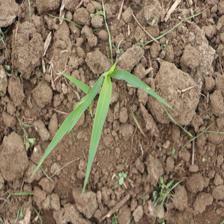
Label: Sorghum